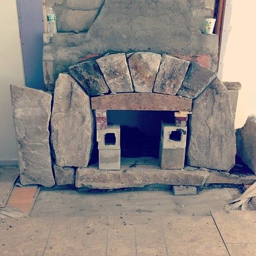
the beginning stages of a custom stone fireplace